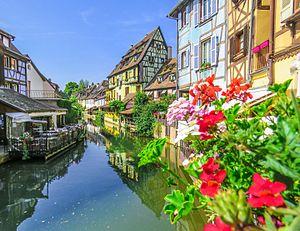
La petite Venise de Colmar est un secteur touristique pittoresque ancien, du quartier de la Krutenau, dans le faubourg sud du centre historique de Colmar, dans le Haut-Rhin, en Alsace. Elle est baptisée du nom de Venise, en Italie, par rapport à l'organisation pittoresque historique, de la vie du quartier, autour de ses canaux de la Lauch.